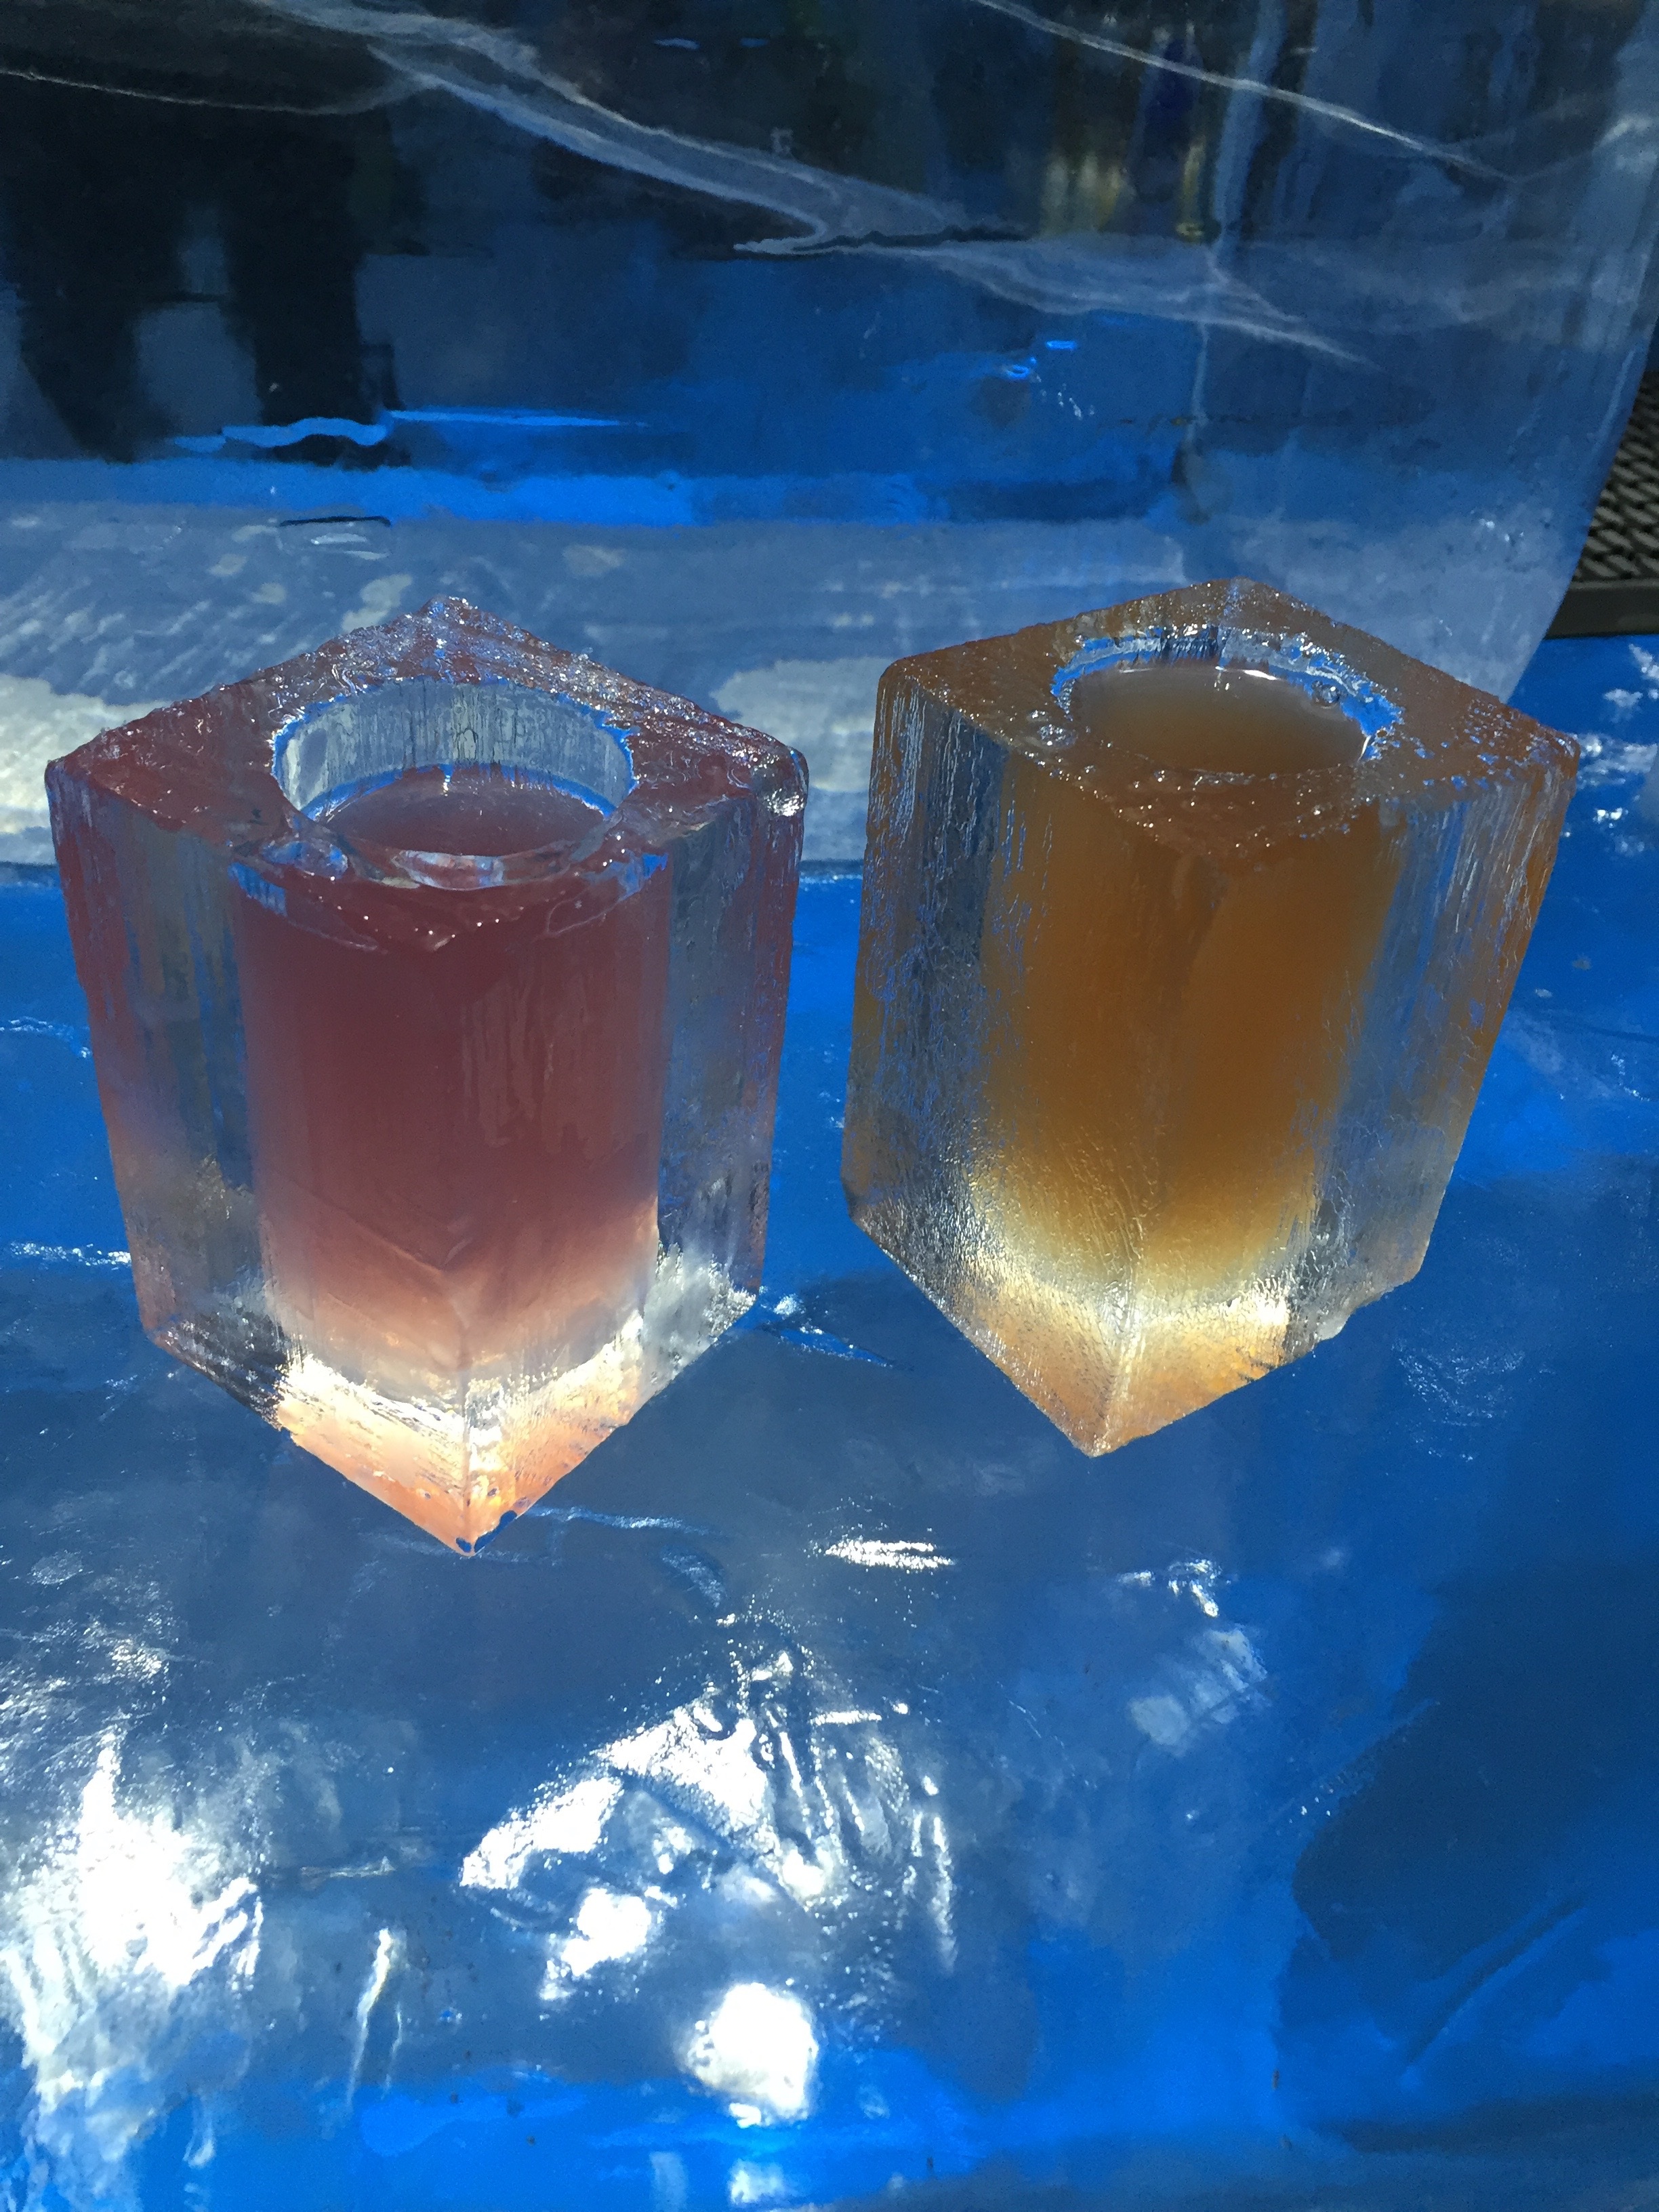
water, cold, glass, bar, ice, reflection, drink, blue, alcohol, cocktail, melting, freezing, macro photography, alcoholic drinks, distilled beverage